Electoral district of Burrinjuck

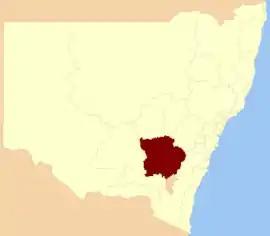
Location in New South Wales

Burrinjuck was an electoral district of the Legislative Assembly in the Australian state of New South Wales from 1950 to 2015.